Svalbarðsstrandarhreppur

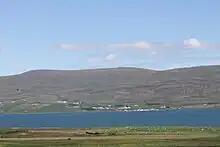
Svalbarðsstrandarhreppur at the Eyjafjörður

Svalbarðsstrandarhreppur, also named Svalbarðsströnd , is a municipality located in northern-central Iceland, in Northeastern Region. Its seat is in the village of Svalbarðseyri. In 2020, mayor Björg Erlingsdóttir proposed the idea of a merger with the other municipalities of Eyjafjörður.